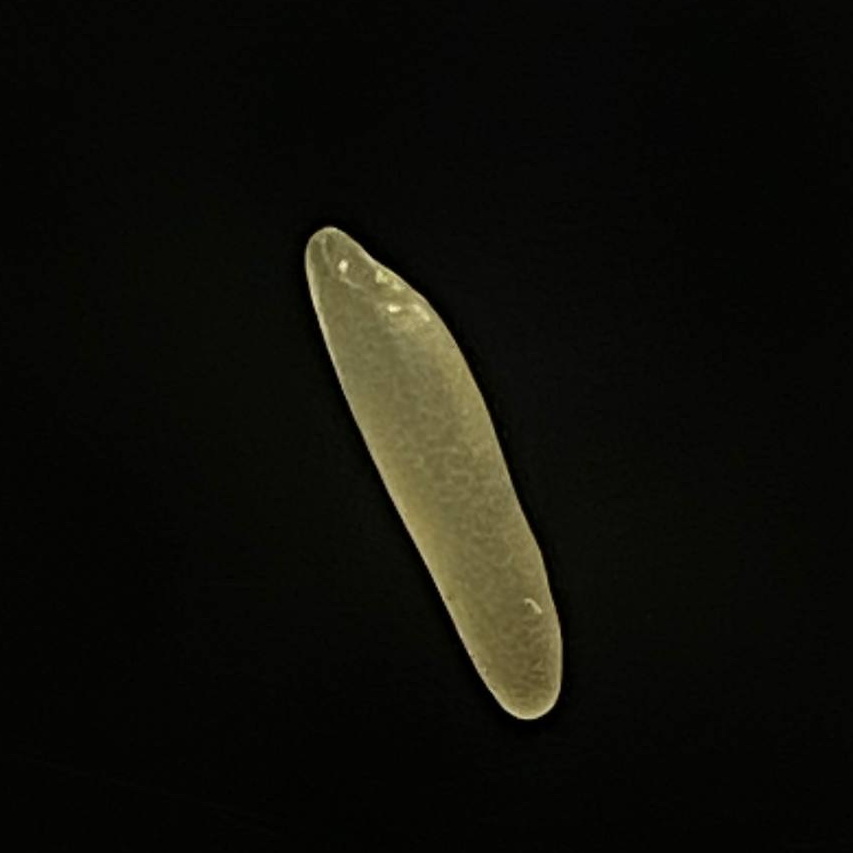
Rice variety: Bashmoti